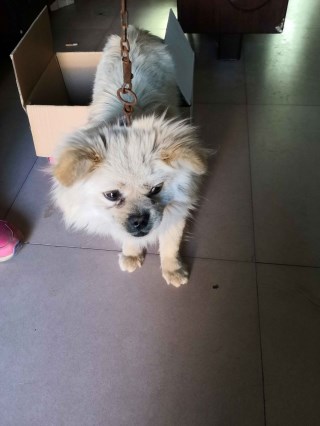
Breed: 3336-n000121-chinese_rural_dog